Roads to You

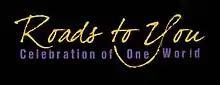
Zade's Roads to You

In the wake of the tragic attacks of 9/11, Zade was moved to do something positive to promote peace in the wake of such a tragedy. He began a series of house concerts in a "humble grassroots effort to create a better understanding of his culture in the West."